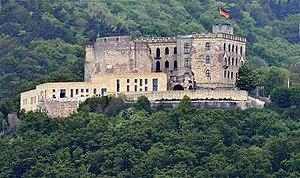
Le château de Hambach